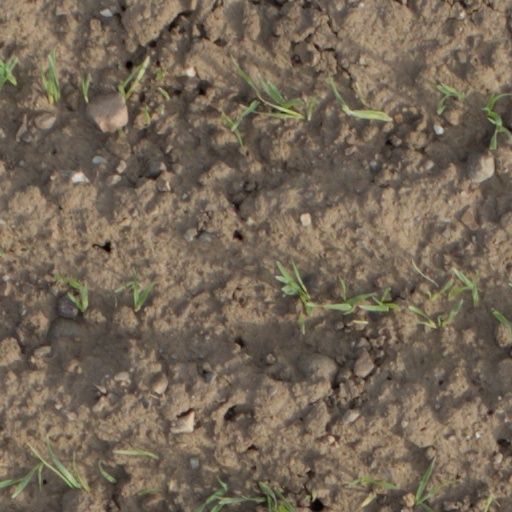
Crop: wheat